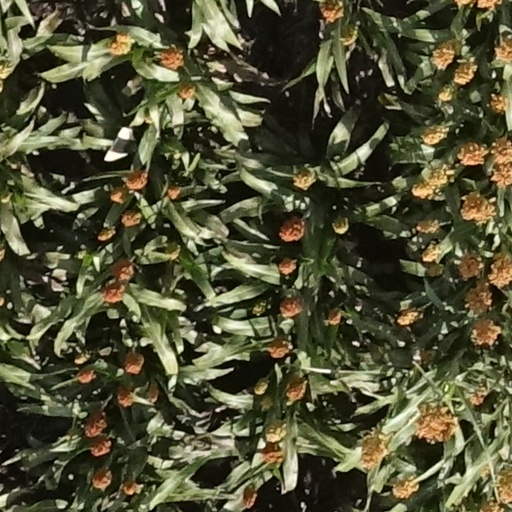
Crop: sorghum